Jason Ricci

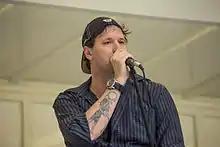
Ricci singing

In 1999, Ricci won the Mars National Harmonica Contest, and began playing with Keith Brown, later recording with him as well. In 2000, he received a two-page write up in Blues Access magazine by Adam Gussow (harmonica player for Satan and Adam) saying: